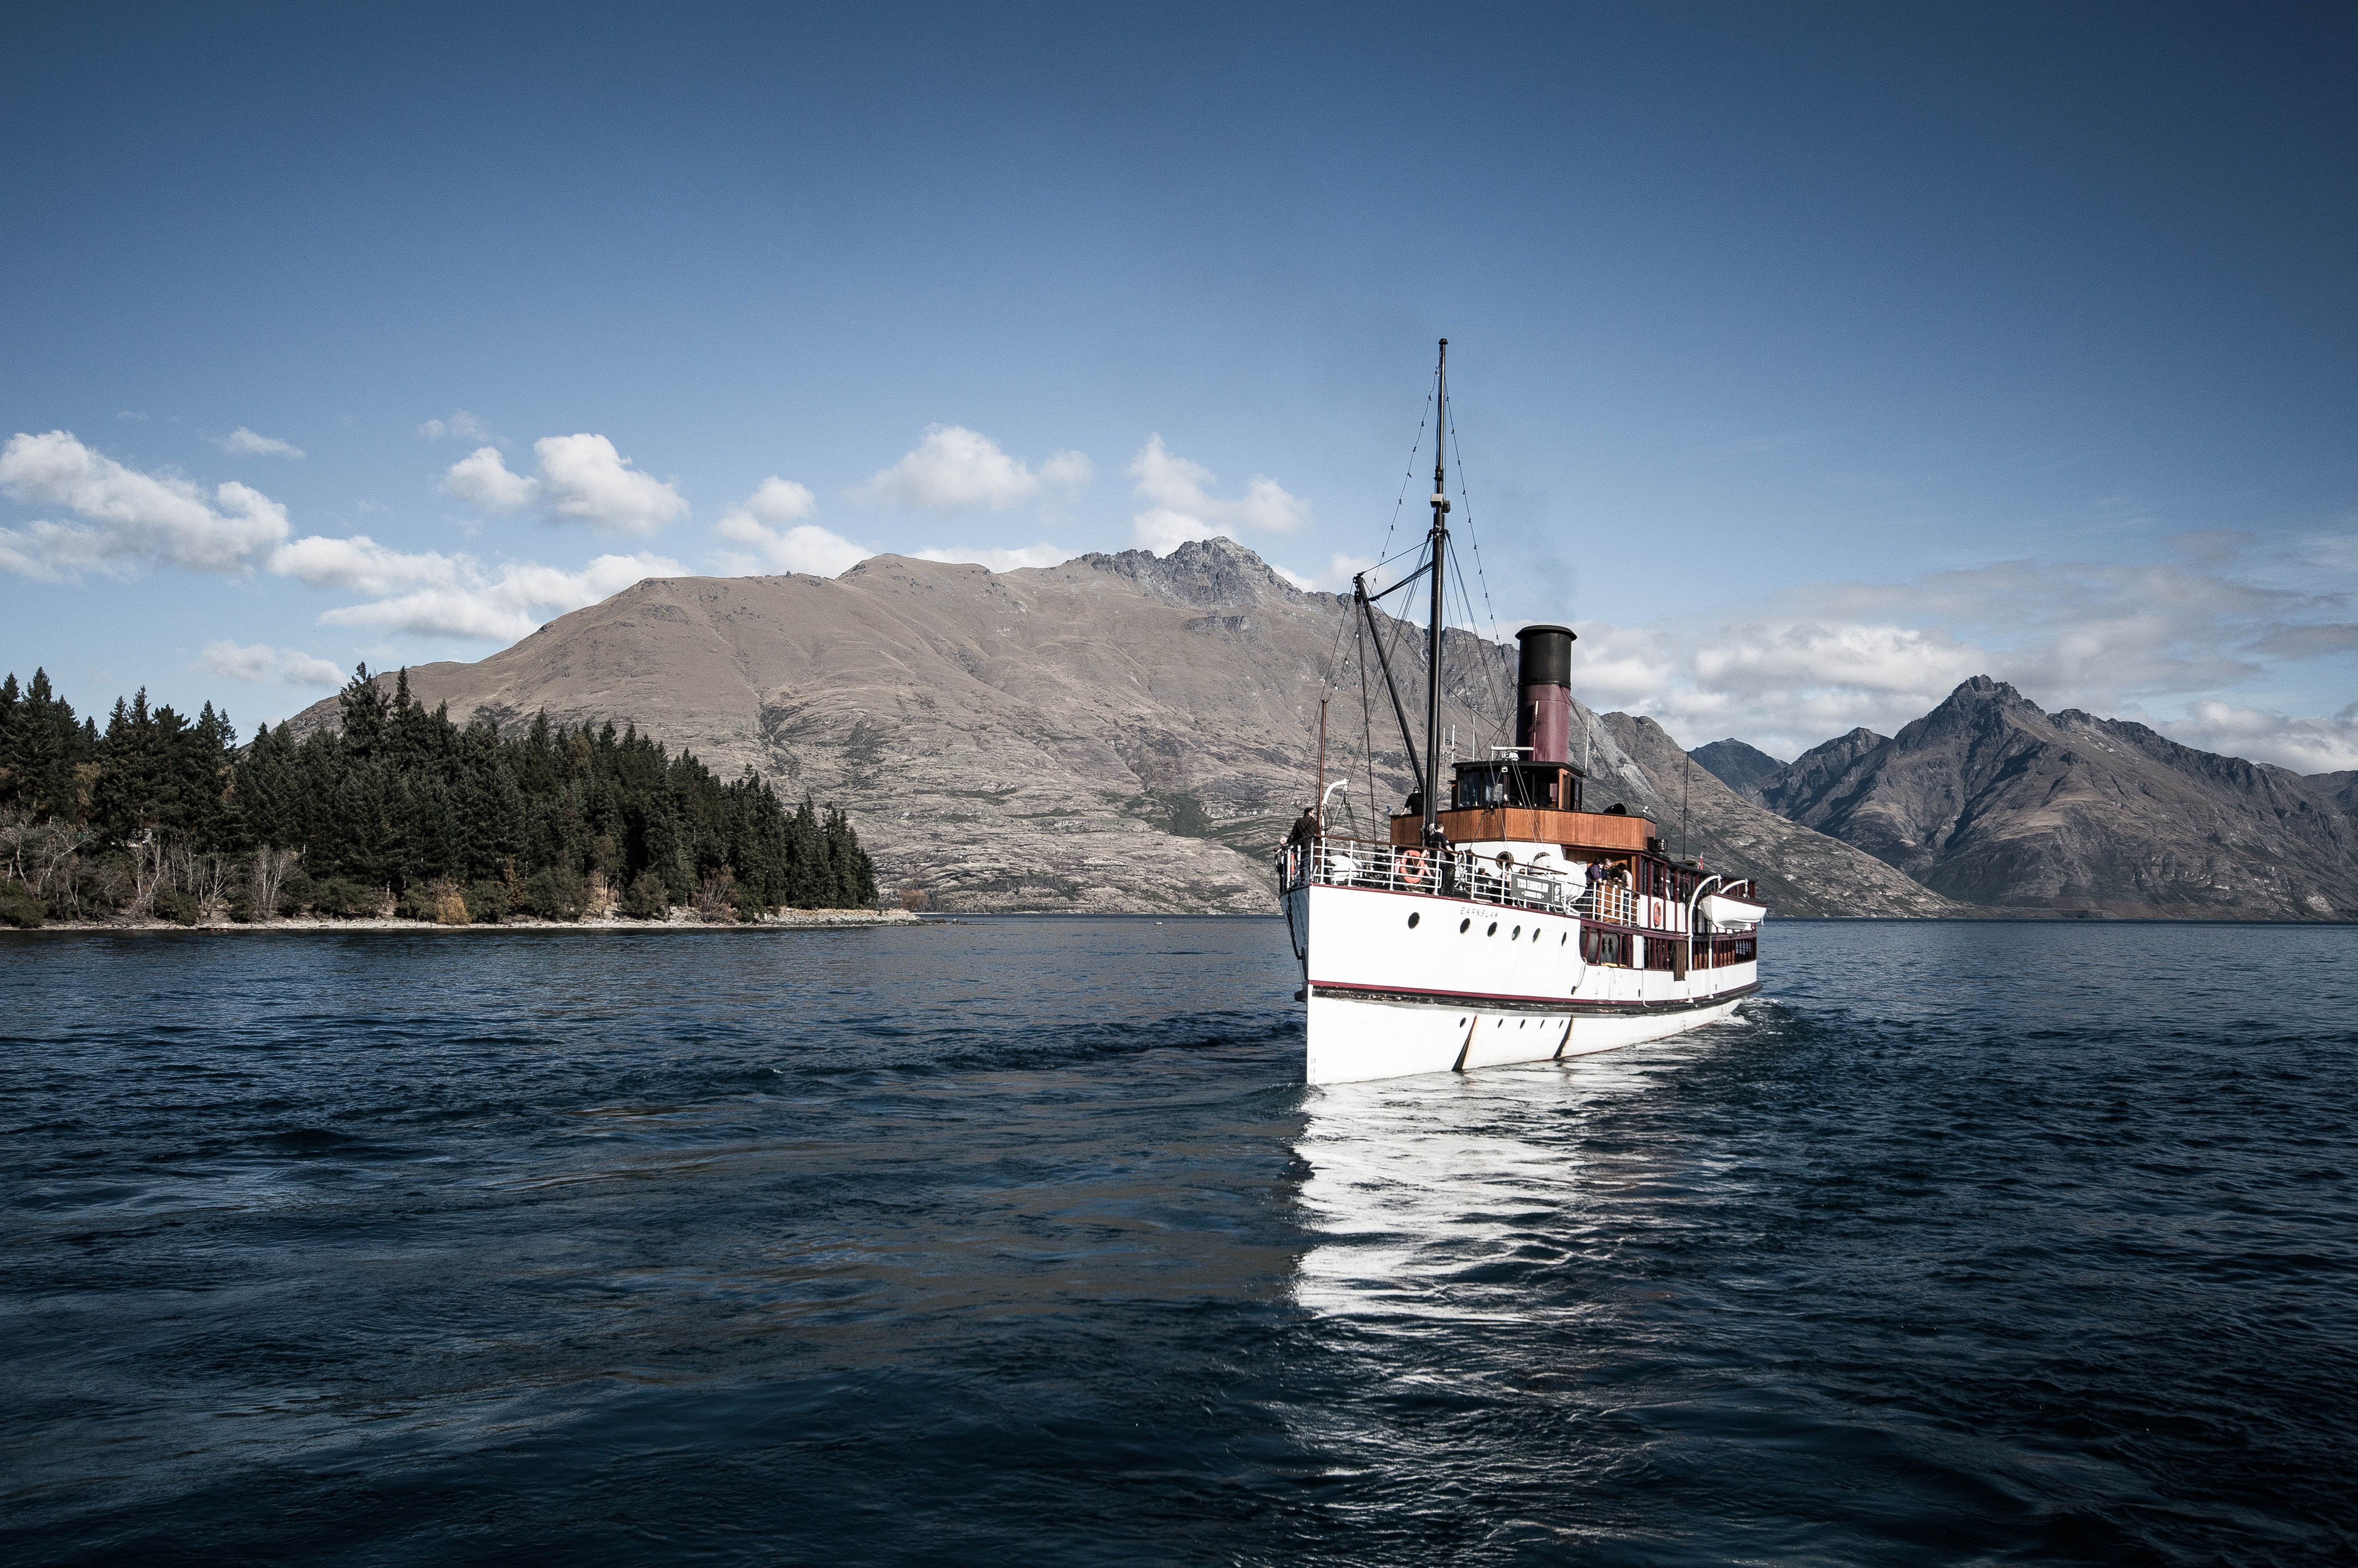
sea, coast, water, ocean, mountain, boat, lake, ship, vehicle, sailing, yacht, bay, harbor, boating, sail, watercraft, fishing vessel, passenger ship